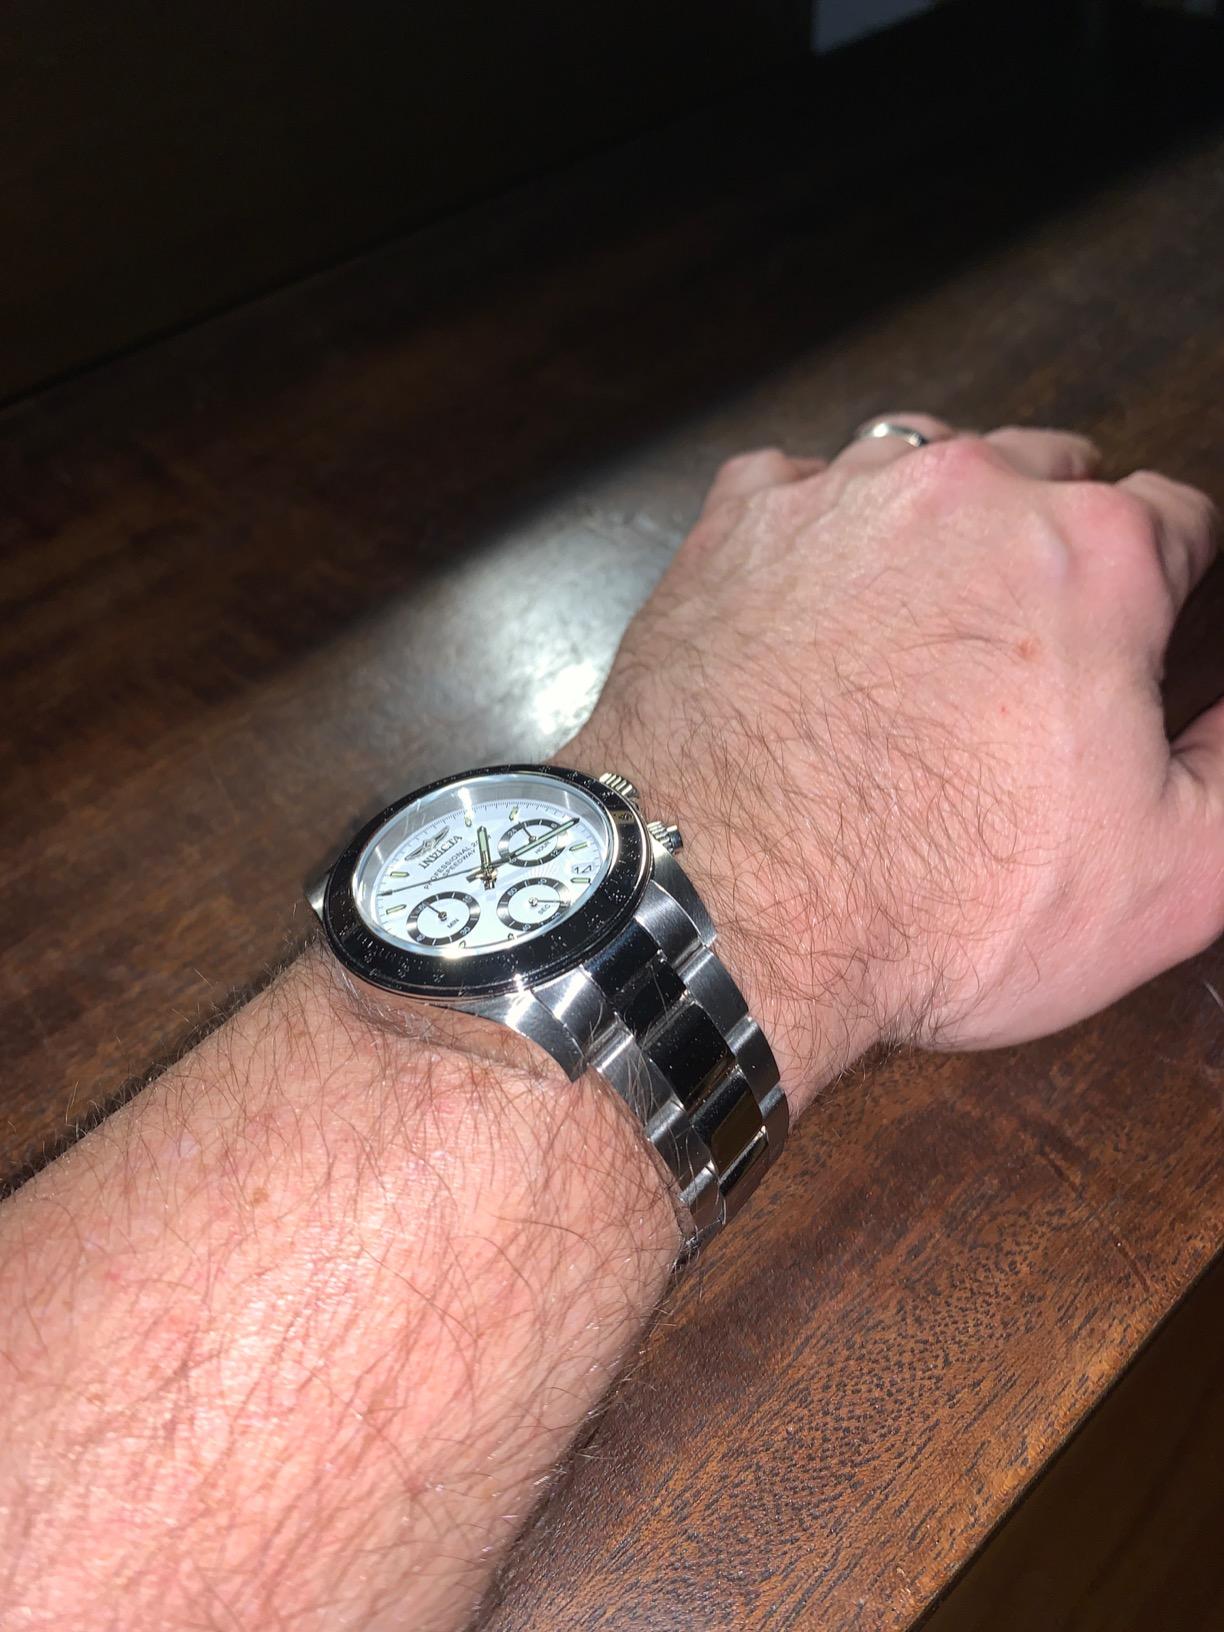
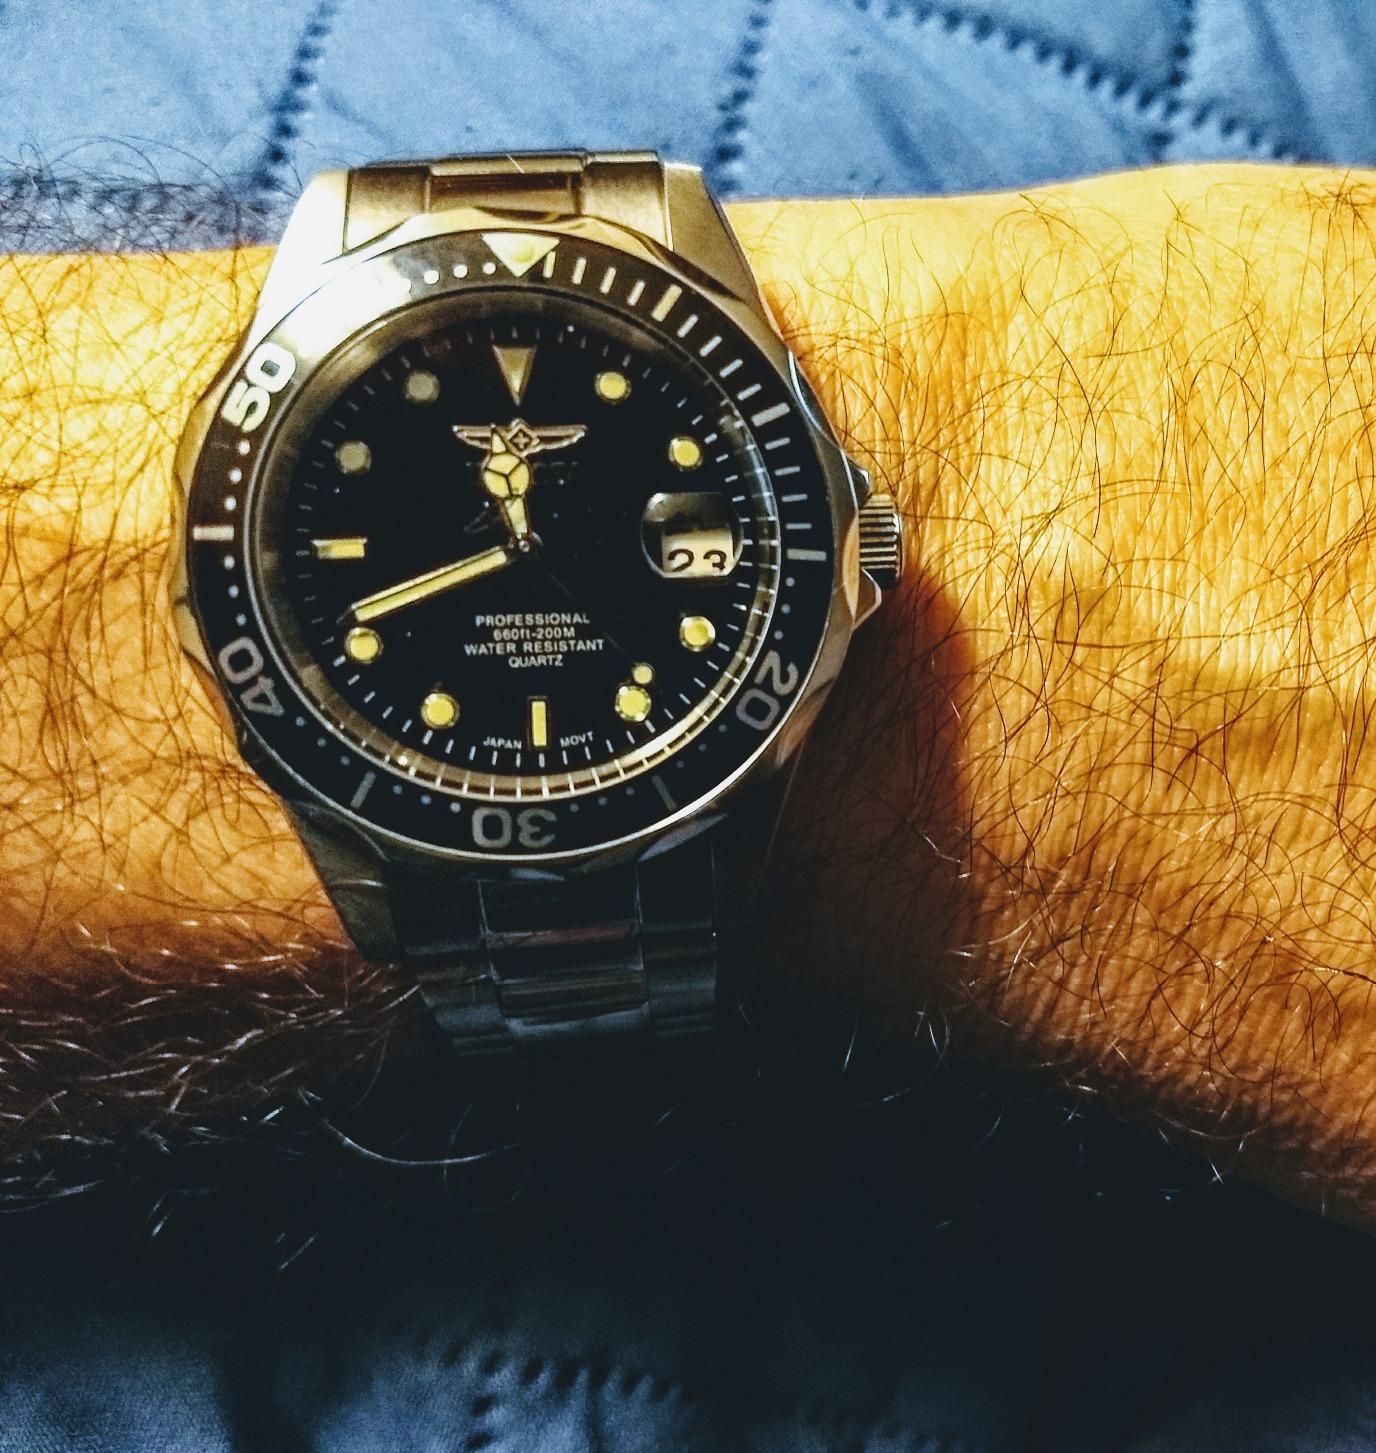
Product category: accessories_watch
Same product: no